Land mine

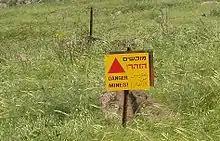
Minefield warning on the Golan Heights, still valid more than 40 years after creation of the field by the Syrian army

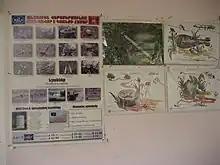
School posters in Karabakh educating children on mines and UXO

Land mines are currently used in large quantities mostly for this first purpose, thus their widespread use in the demilitarized zones (DMZs) of likely flashpoints such as Cyprus, Afghanistan and Korea. Syria has used land mines in its civil war. Since 2021, land mine use has risen in Myanmar during its internal conflict. As of 2023, both Russia and Ukraine have deployed land mines.